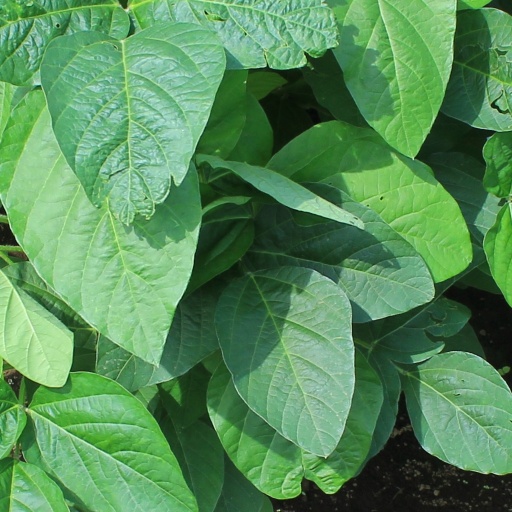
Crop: soybean